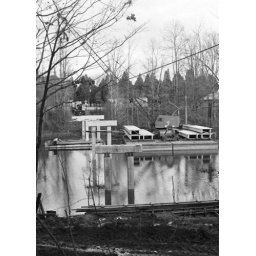
Many stories are told of the bridge building in the early 80's.